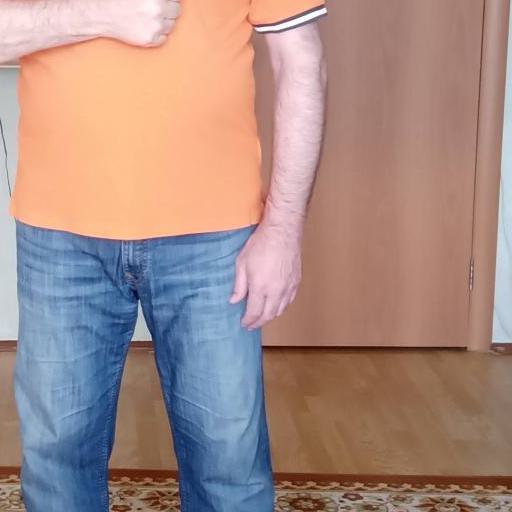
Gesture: no_gesture